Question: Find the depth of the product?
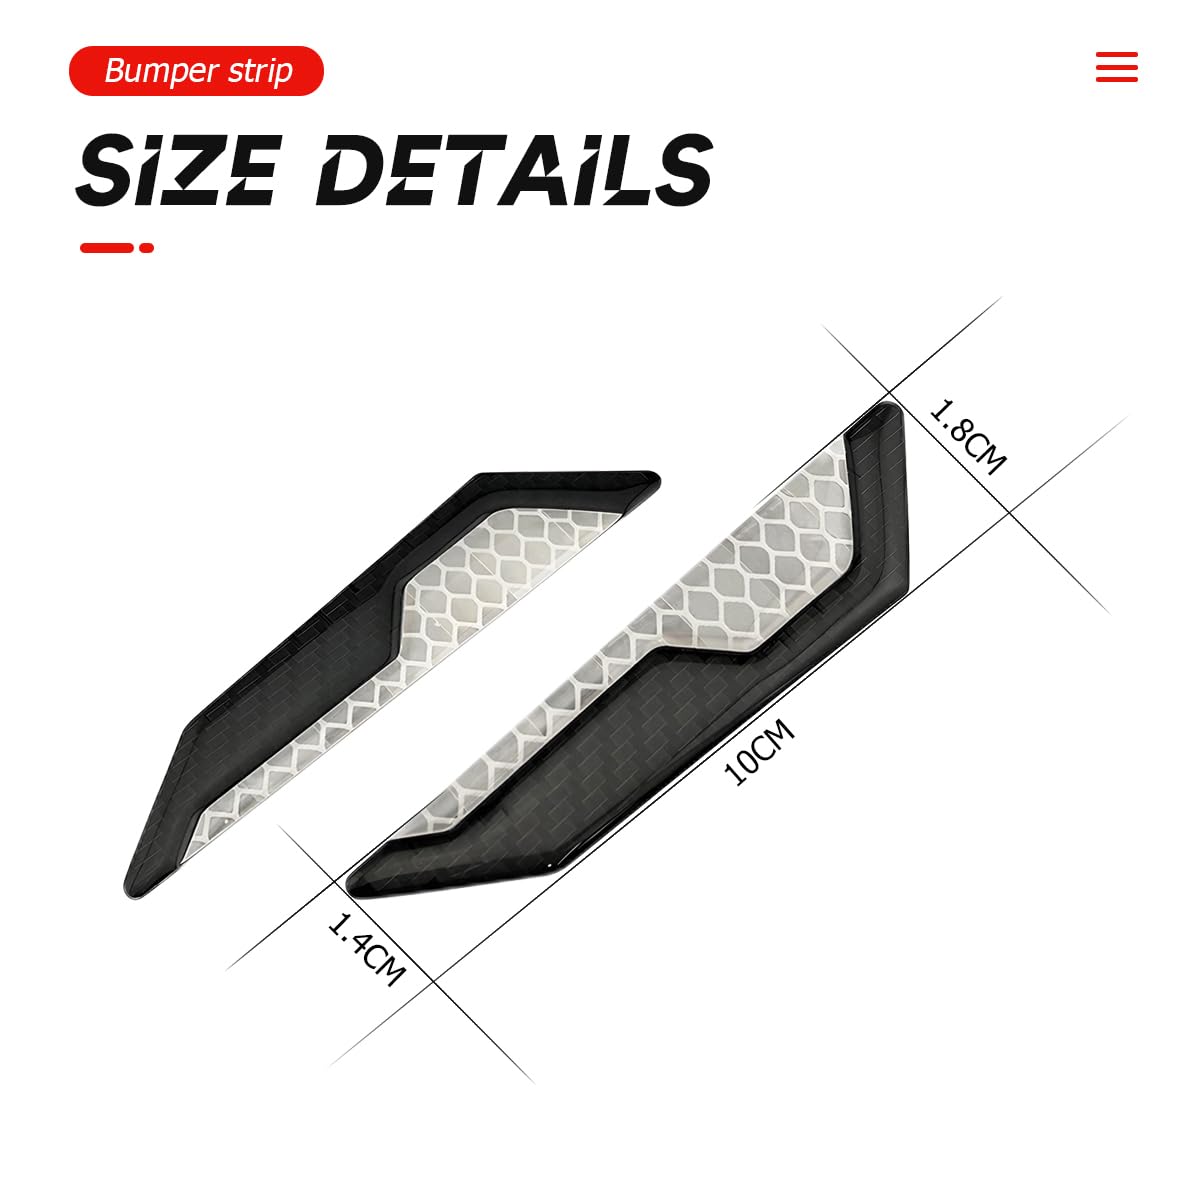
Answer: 10.0 centimetre